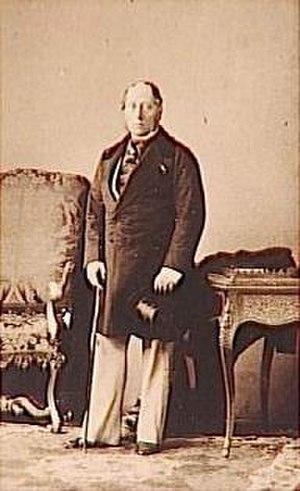
Félix Baciocchi, né le 2 février 1803 ou 2 mars 1803 à Ajaccio et mort le 23 septembre 1866 à Paris, est un homme politique français.